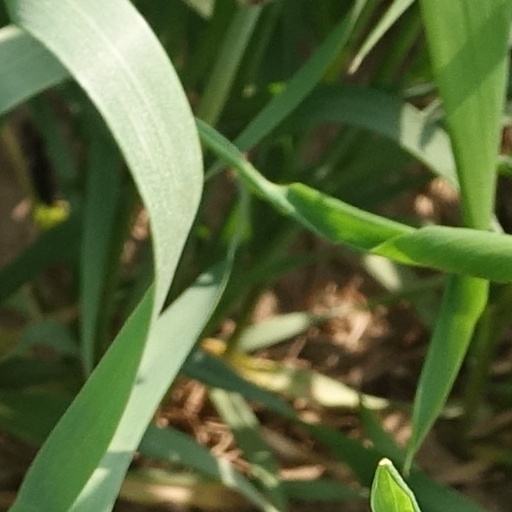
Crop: wheat